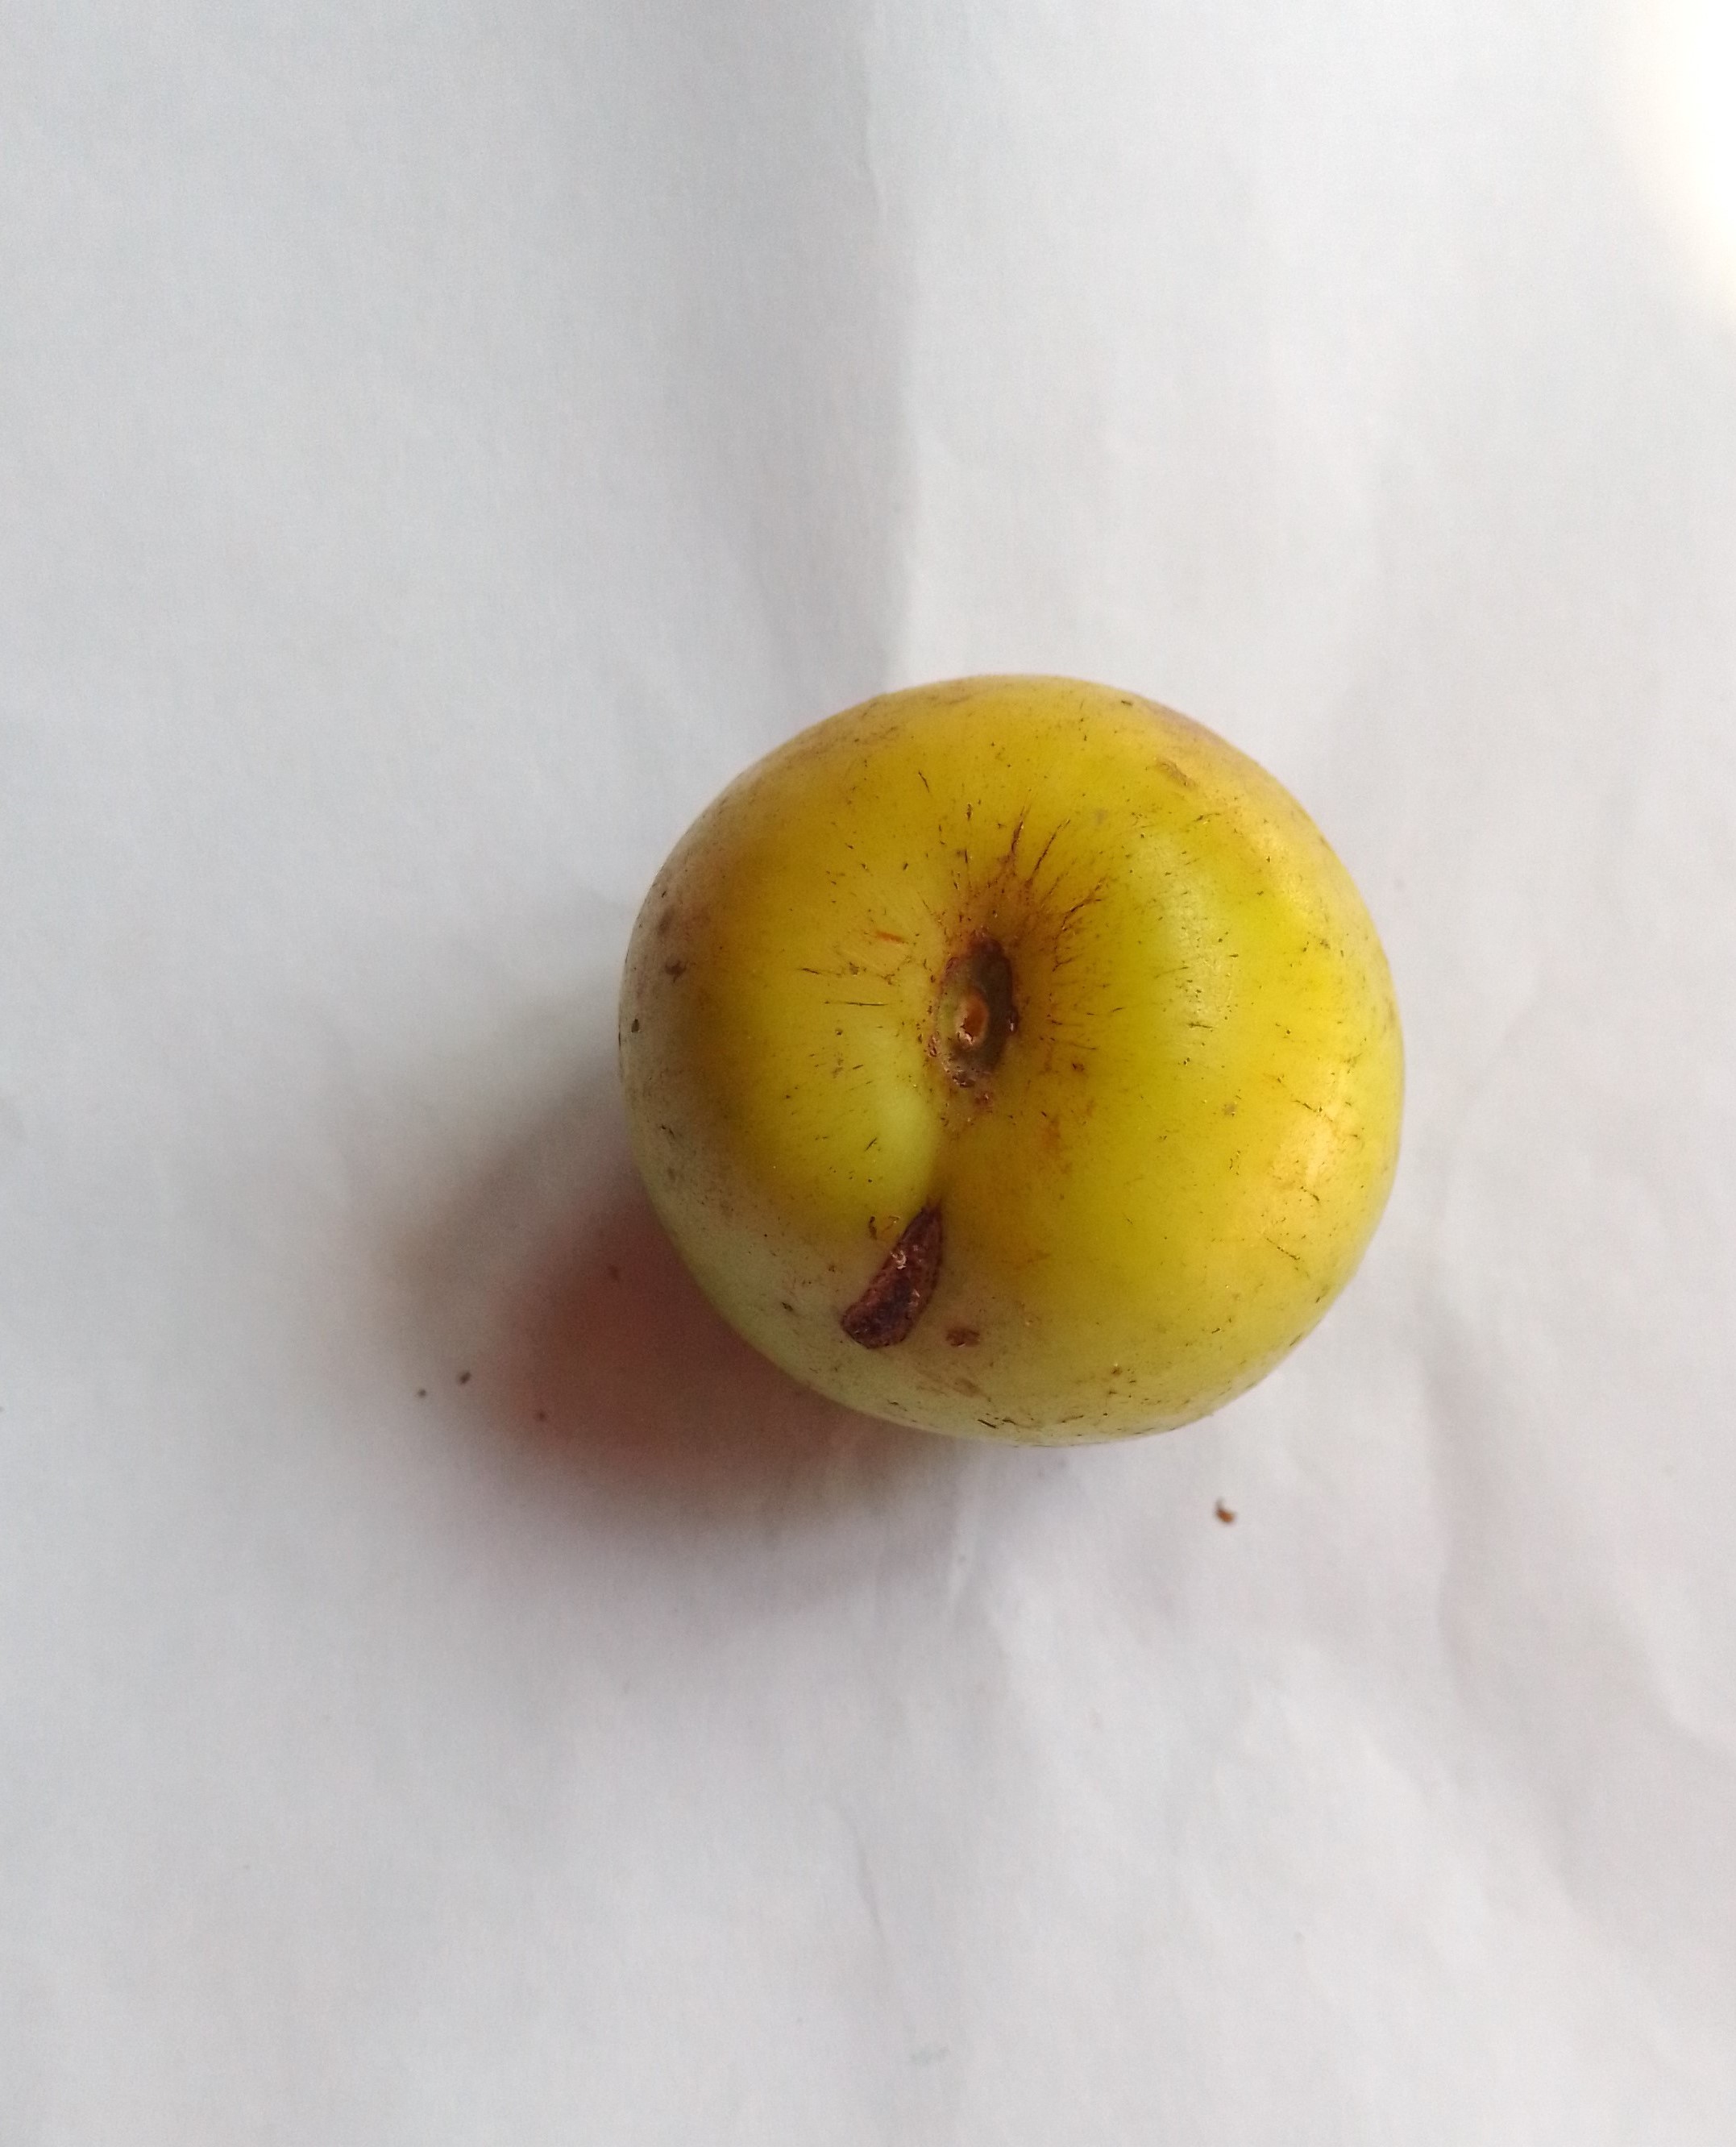
Fruit: jujube
Condition: fresh